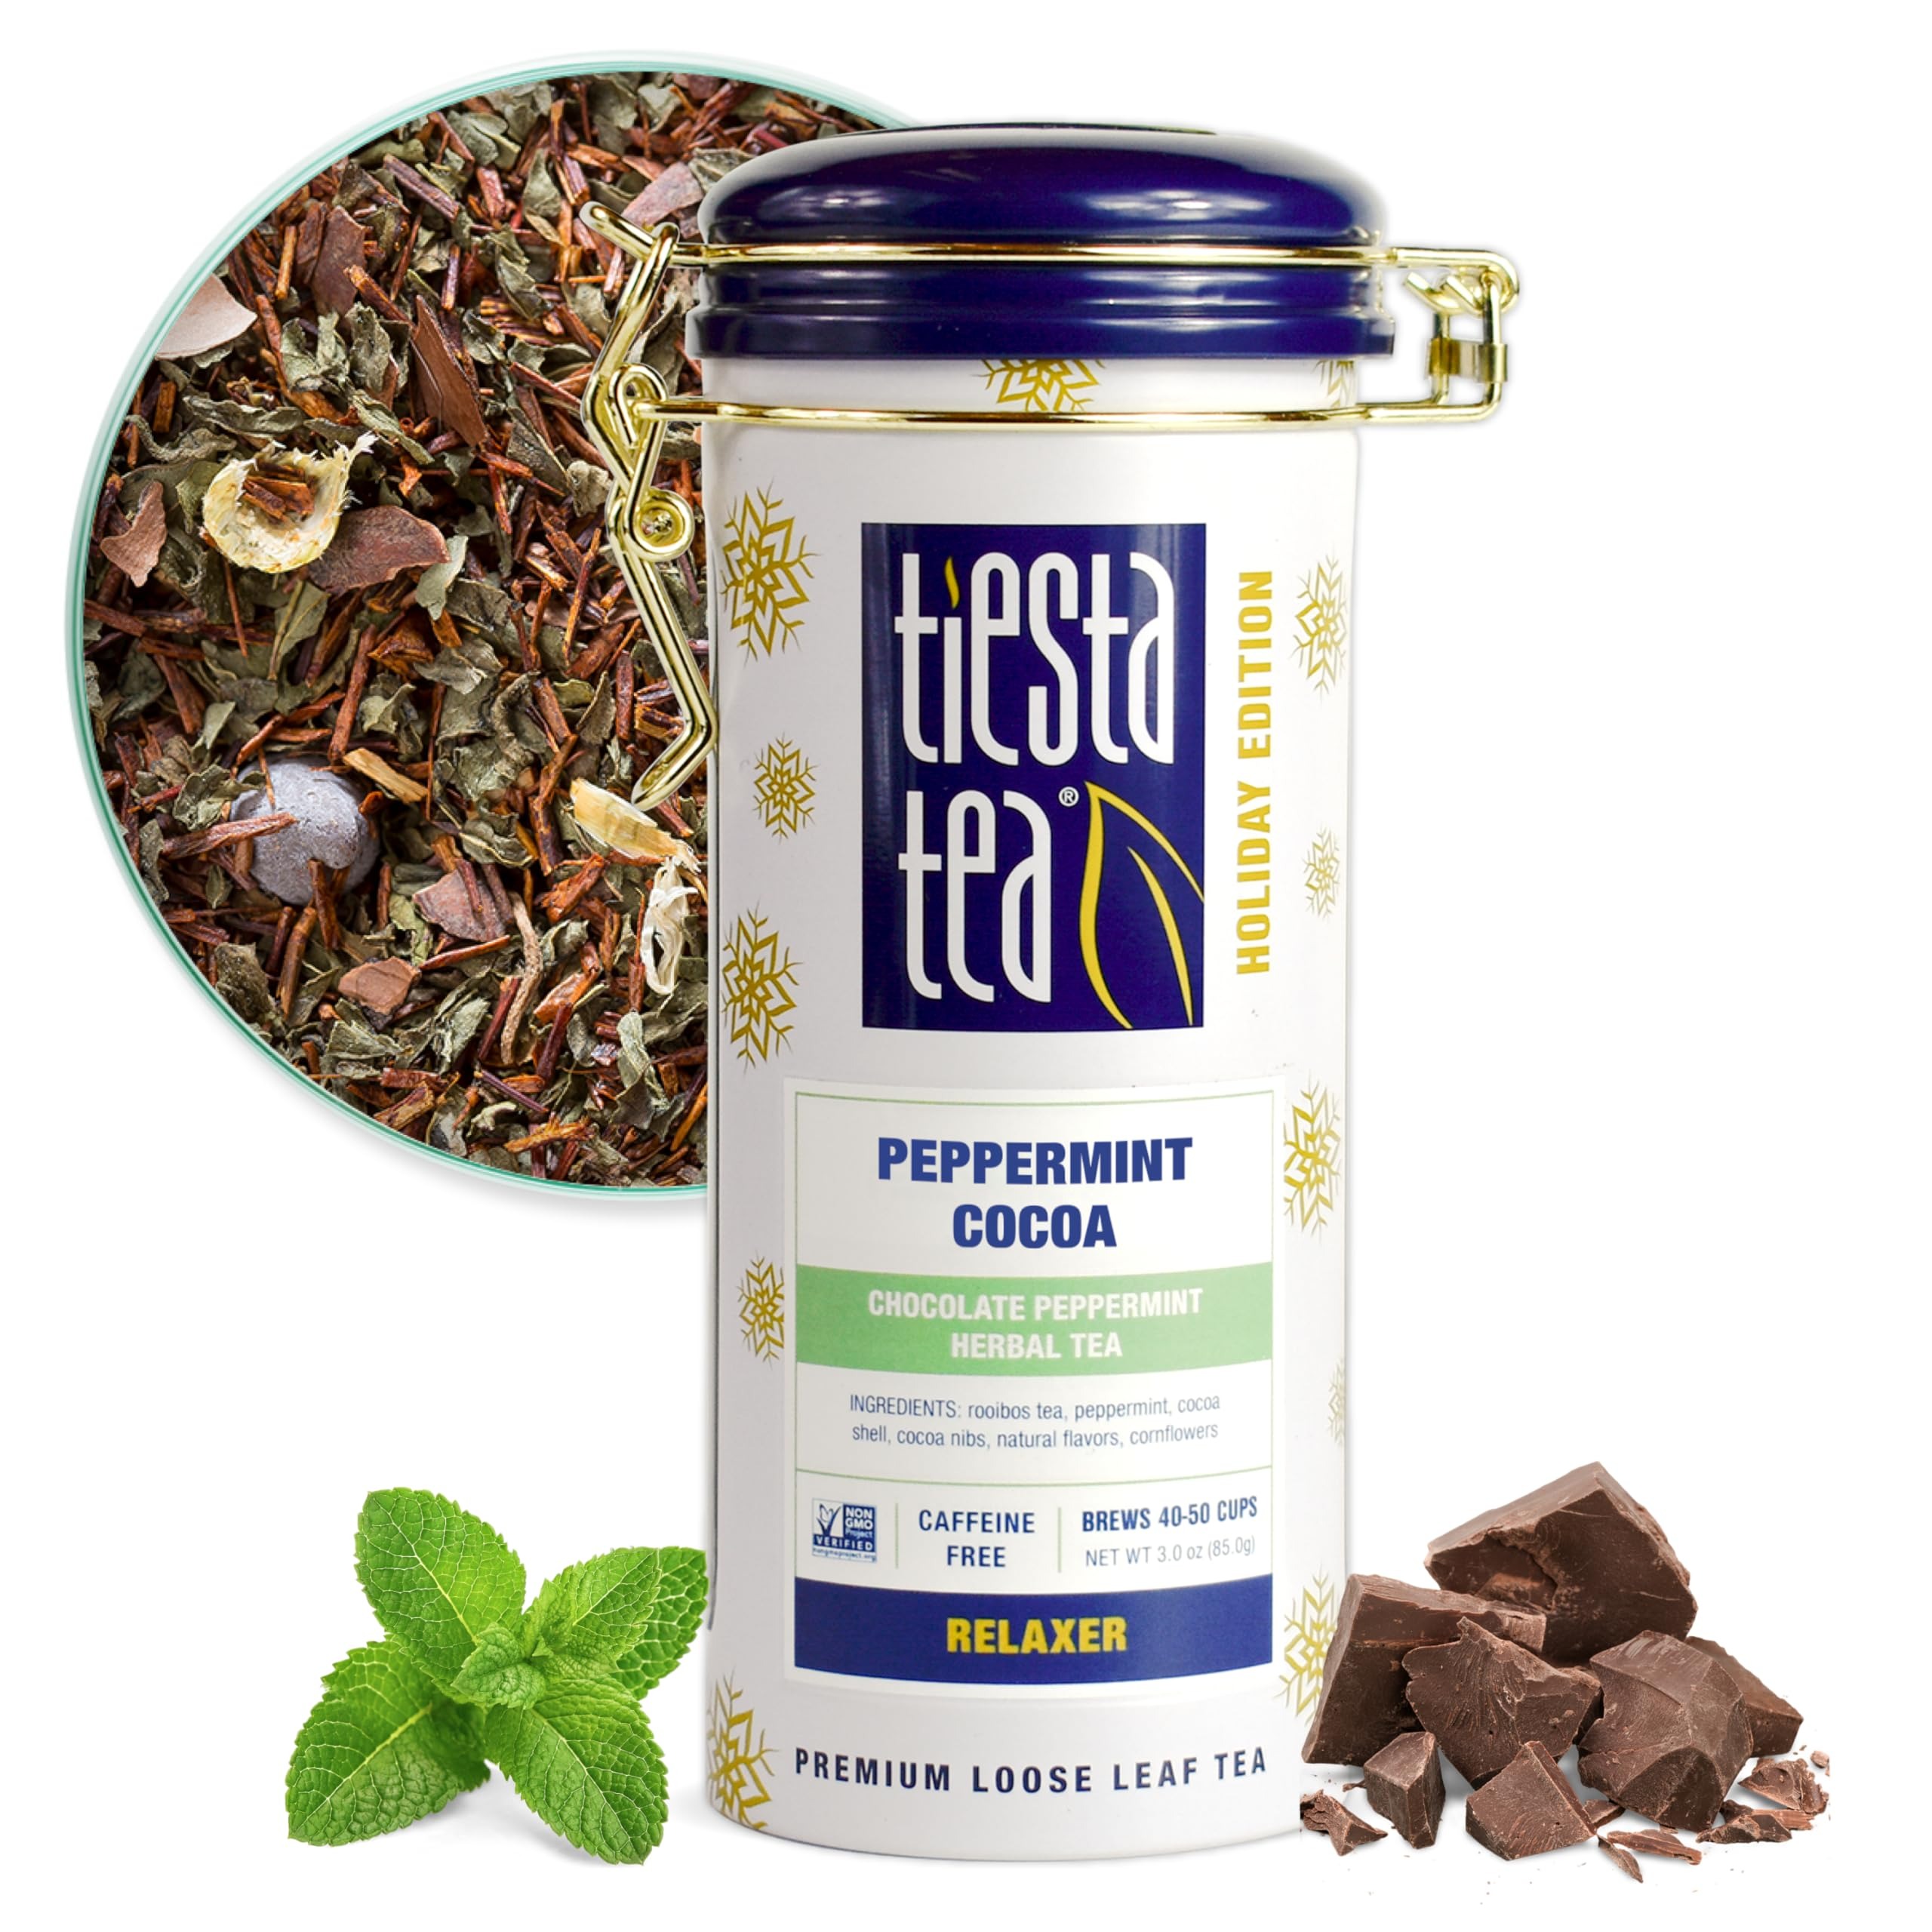
Item Name: Tiesta Tea - Cozy Peppermint Cocoa | Loose Leaf | Chocolate Peppermint Herbal Tea | Premium Blend | Non Caffeinated | Make Hot or Iced Tea & Up to 50 Cups - 3 Ounce Refillable Tin
Bullet Point 1: CHOCOLATE PEPPERMINT HERBAL TEA: Treat your taste buds to a harmonious blend of rich chocolate and invigorating mint, expertly entwined with Rooibos tea. Whether you prefer it piping hot or refreshingly iced, enjoy this delightful concoction, and feel free to enhance its flavor with honey, sugar, or a splash of milk.
Bullet Point 2: PREMIUM LOOSE LEAF TEA BLEND: We've artfully combined Rooibos tea, peppermint, cocoa shell, cocoa nibs, and natural flavors, to craft a top-tier caffeine-free tea. Our commitment to quality means you can see, smell, and taste the difference in every cup. Say goodbye to disposable herbal tea bags and embark on a journey to discover the distinctive Tiesta Tea experience.
Bullet Point 3: REUSABLE TEA TIN FOR TEA LOVERS: Our charming and reusable tin is the perfect gift for tea enthusiasts. Offering airtight storage, it ensures that your peppermint loose leaf tea remains cozy and fresh for 40-50 cups. Not only a functional addition to your tea collection, but it also sits beautifully on your countertop, a testament to your passion for fine teas.
Bullet Point 4: FINDING THE RIGHT TEA: At Tiesta Tea, we believe in simplifying the tea selection process. We offer 5 functional categories, each with a variety of flavors, caffeine levels, and health benefits, so you can easily find the perfect tea to match your taste buds and preferences. Discover the ease of finding the right holiday teas with Tiesta Tea.
Bullet Point 5: SEASONAL FLAVORS: Tiesta Tea’s loose-leaf blends are crafted to complement the vibrant, sunny days of Spring and Summer. These refreshing and aromatic flavors are perfect for sipping on warm afternoons, whether you’re unwinding at home or enjoying time outdoors with friends.
Value: 3.0
Unit: Ounce

Price: 11.96